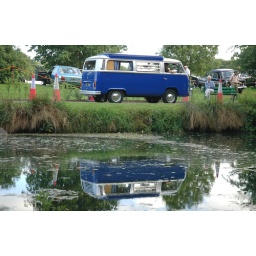
An iconic Volkswagen camper van reflects in the Terenure College lake